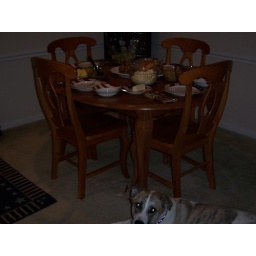
Notice the animal perched on floor in preparation for quickly picking up any food that may fall on the floor. Moocher.